Gaspare Guercio

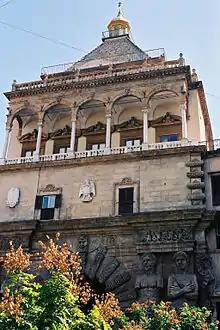
Porta Nuova beside Palazzo dei Normanni.

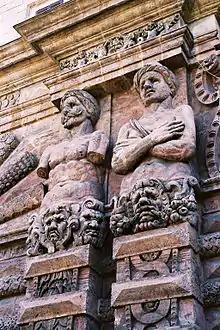
Porta Nuova gate, Palermo

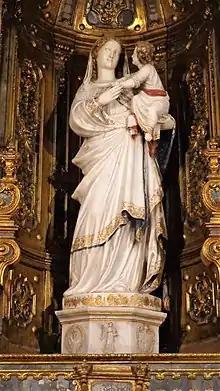
The Trapani Madonna.

Gaspare Guercio (1611 - 1670/1679) was an Italian artist, nicknamed 'Guercio' and a major proponent of the Sicilian Baroque. He was principally a sculptor but also a designer of decorative schemes for architectural projects. He collaborated with his pupil Gaspare Serpotta, father of the more famous Giacomo Serpotta.